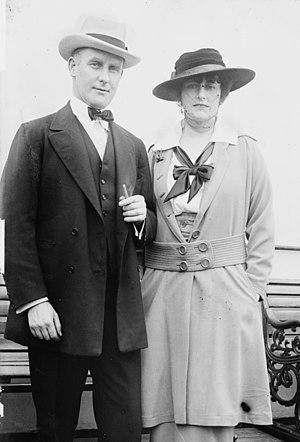
Kitty Gordon est une actrice britannique de théâtre et du cinéma muet.